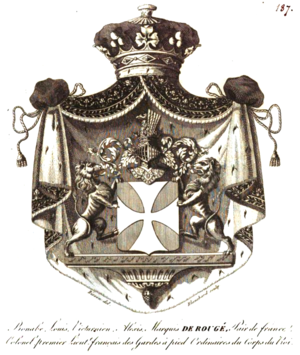
Bonabes Louis Victurnien Alexis, marquis de Rougé, baron de Coëtmen, né le 31 janvier 1778 à Paris et mort le
La famille de Rougé olim des Rues est une famille subsistante de la noblesse française dont la filiation certaine remonte au Moyen-Âge. Elle donna un grand nombre d'officiers généraux, souvent morts au combat, ainsi que plusieurs hommes politiques et hommes et femmes de lettres.